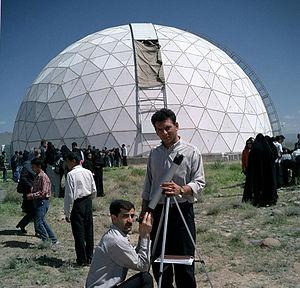
Maragha ou Maraqeh est une ville du nord-ouest de l'Iran située à 130 km au sud de Tabriz.